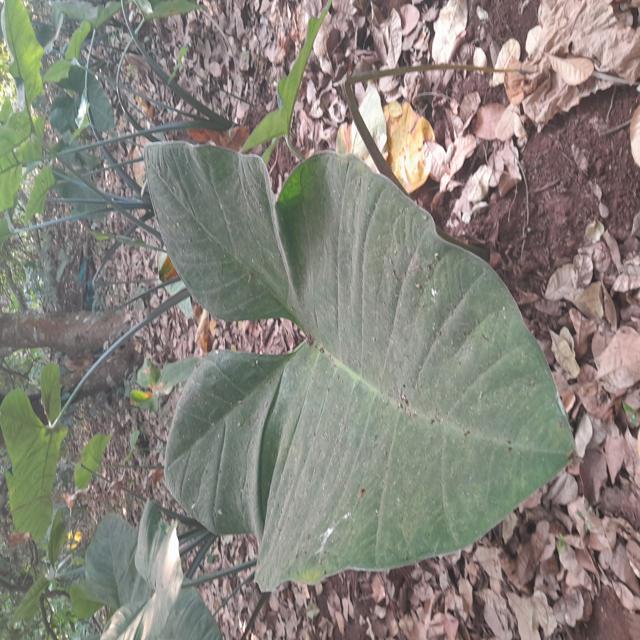
Label: Healthy